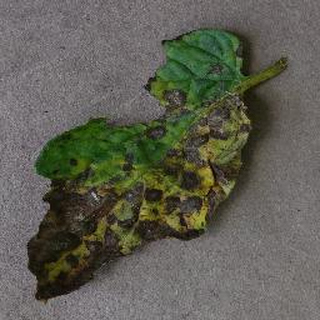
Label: tomato_early_blight